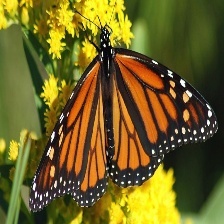
Species: MONARCH
Butterfly family (ImageNet category): monarch